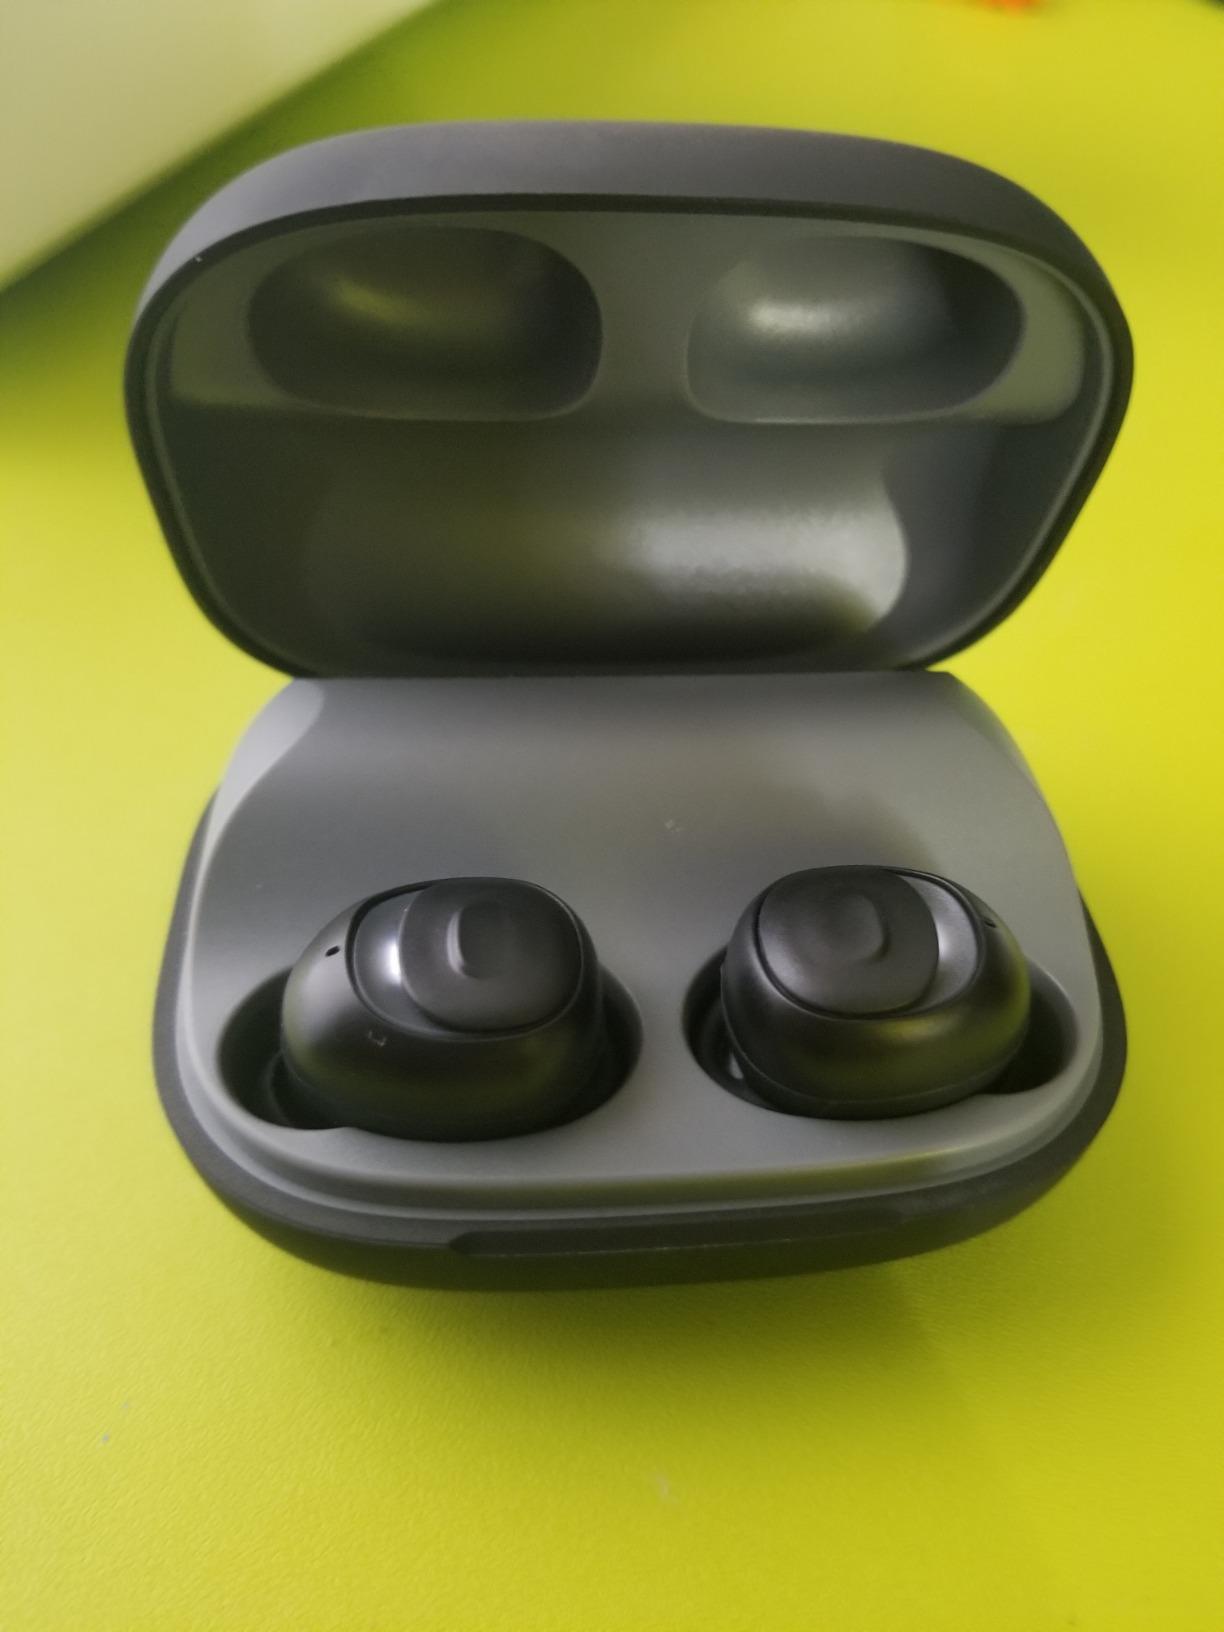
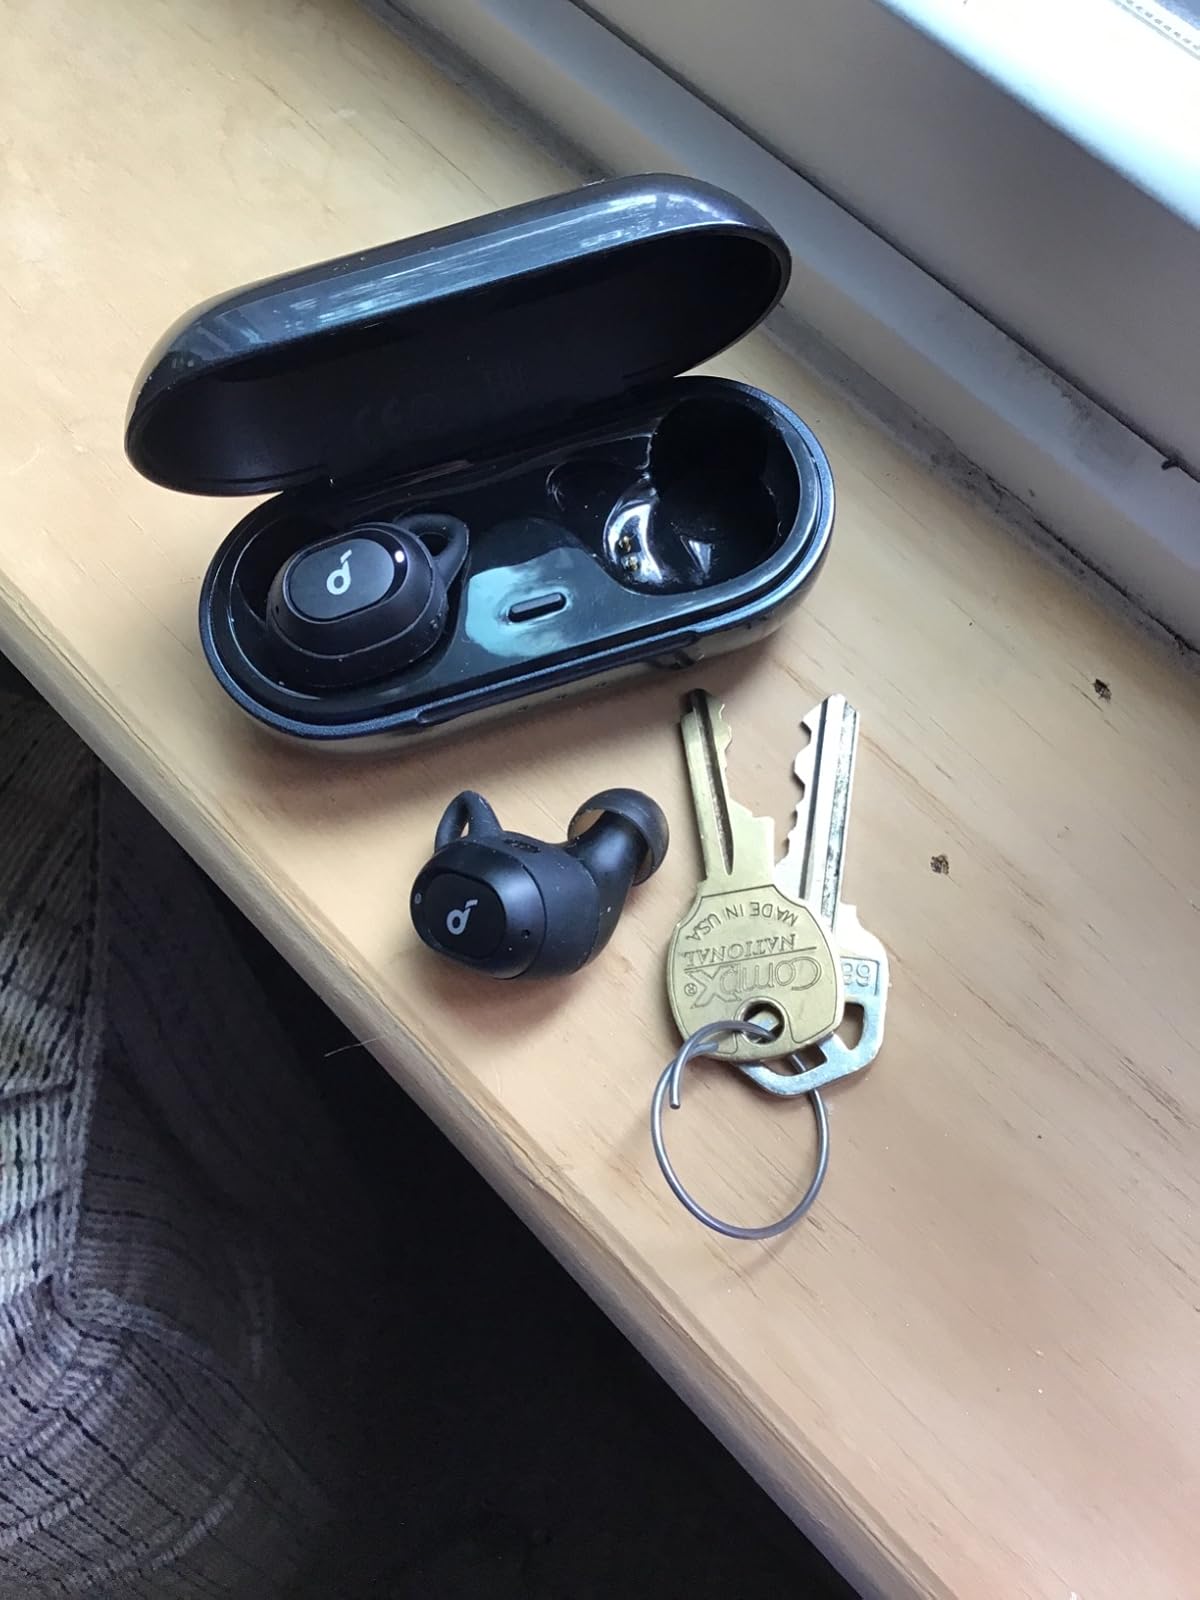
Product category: earbuds
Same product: no